Culture of Samoa

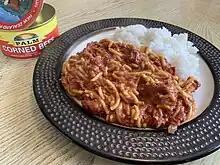
"Pisupo" and "supoketi" served with white rice

A staple of the modern Samoan diet is "pisupo", or canned corned beef. Commonly imported from New Zealand or Australia, "pisupo" is conventionally served alongside white rice or "alaisa fa'apopo" (coconut rice), combined with vegetables and noodles to make "sapasui", simmered with taro leaves in coconut milk as in "palusami", or mixed with "supoketi" (cooked spaghetti).